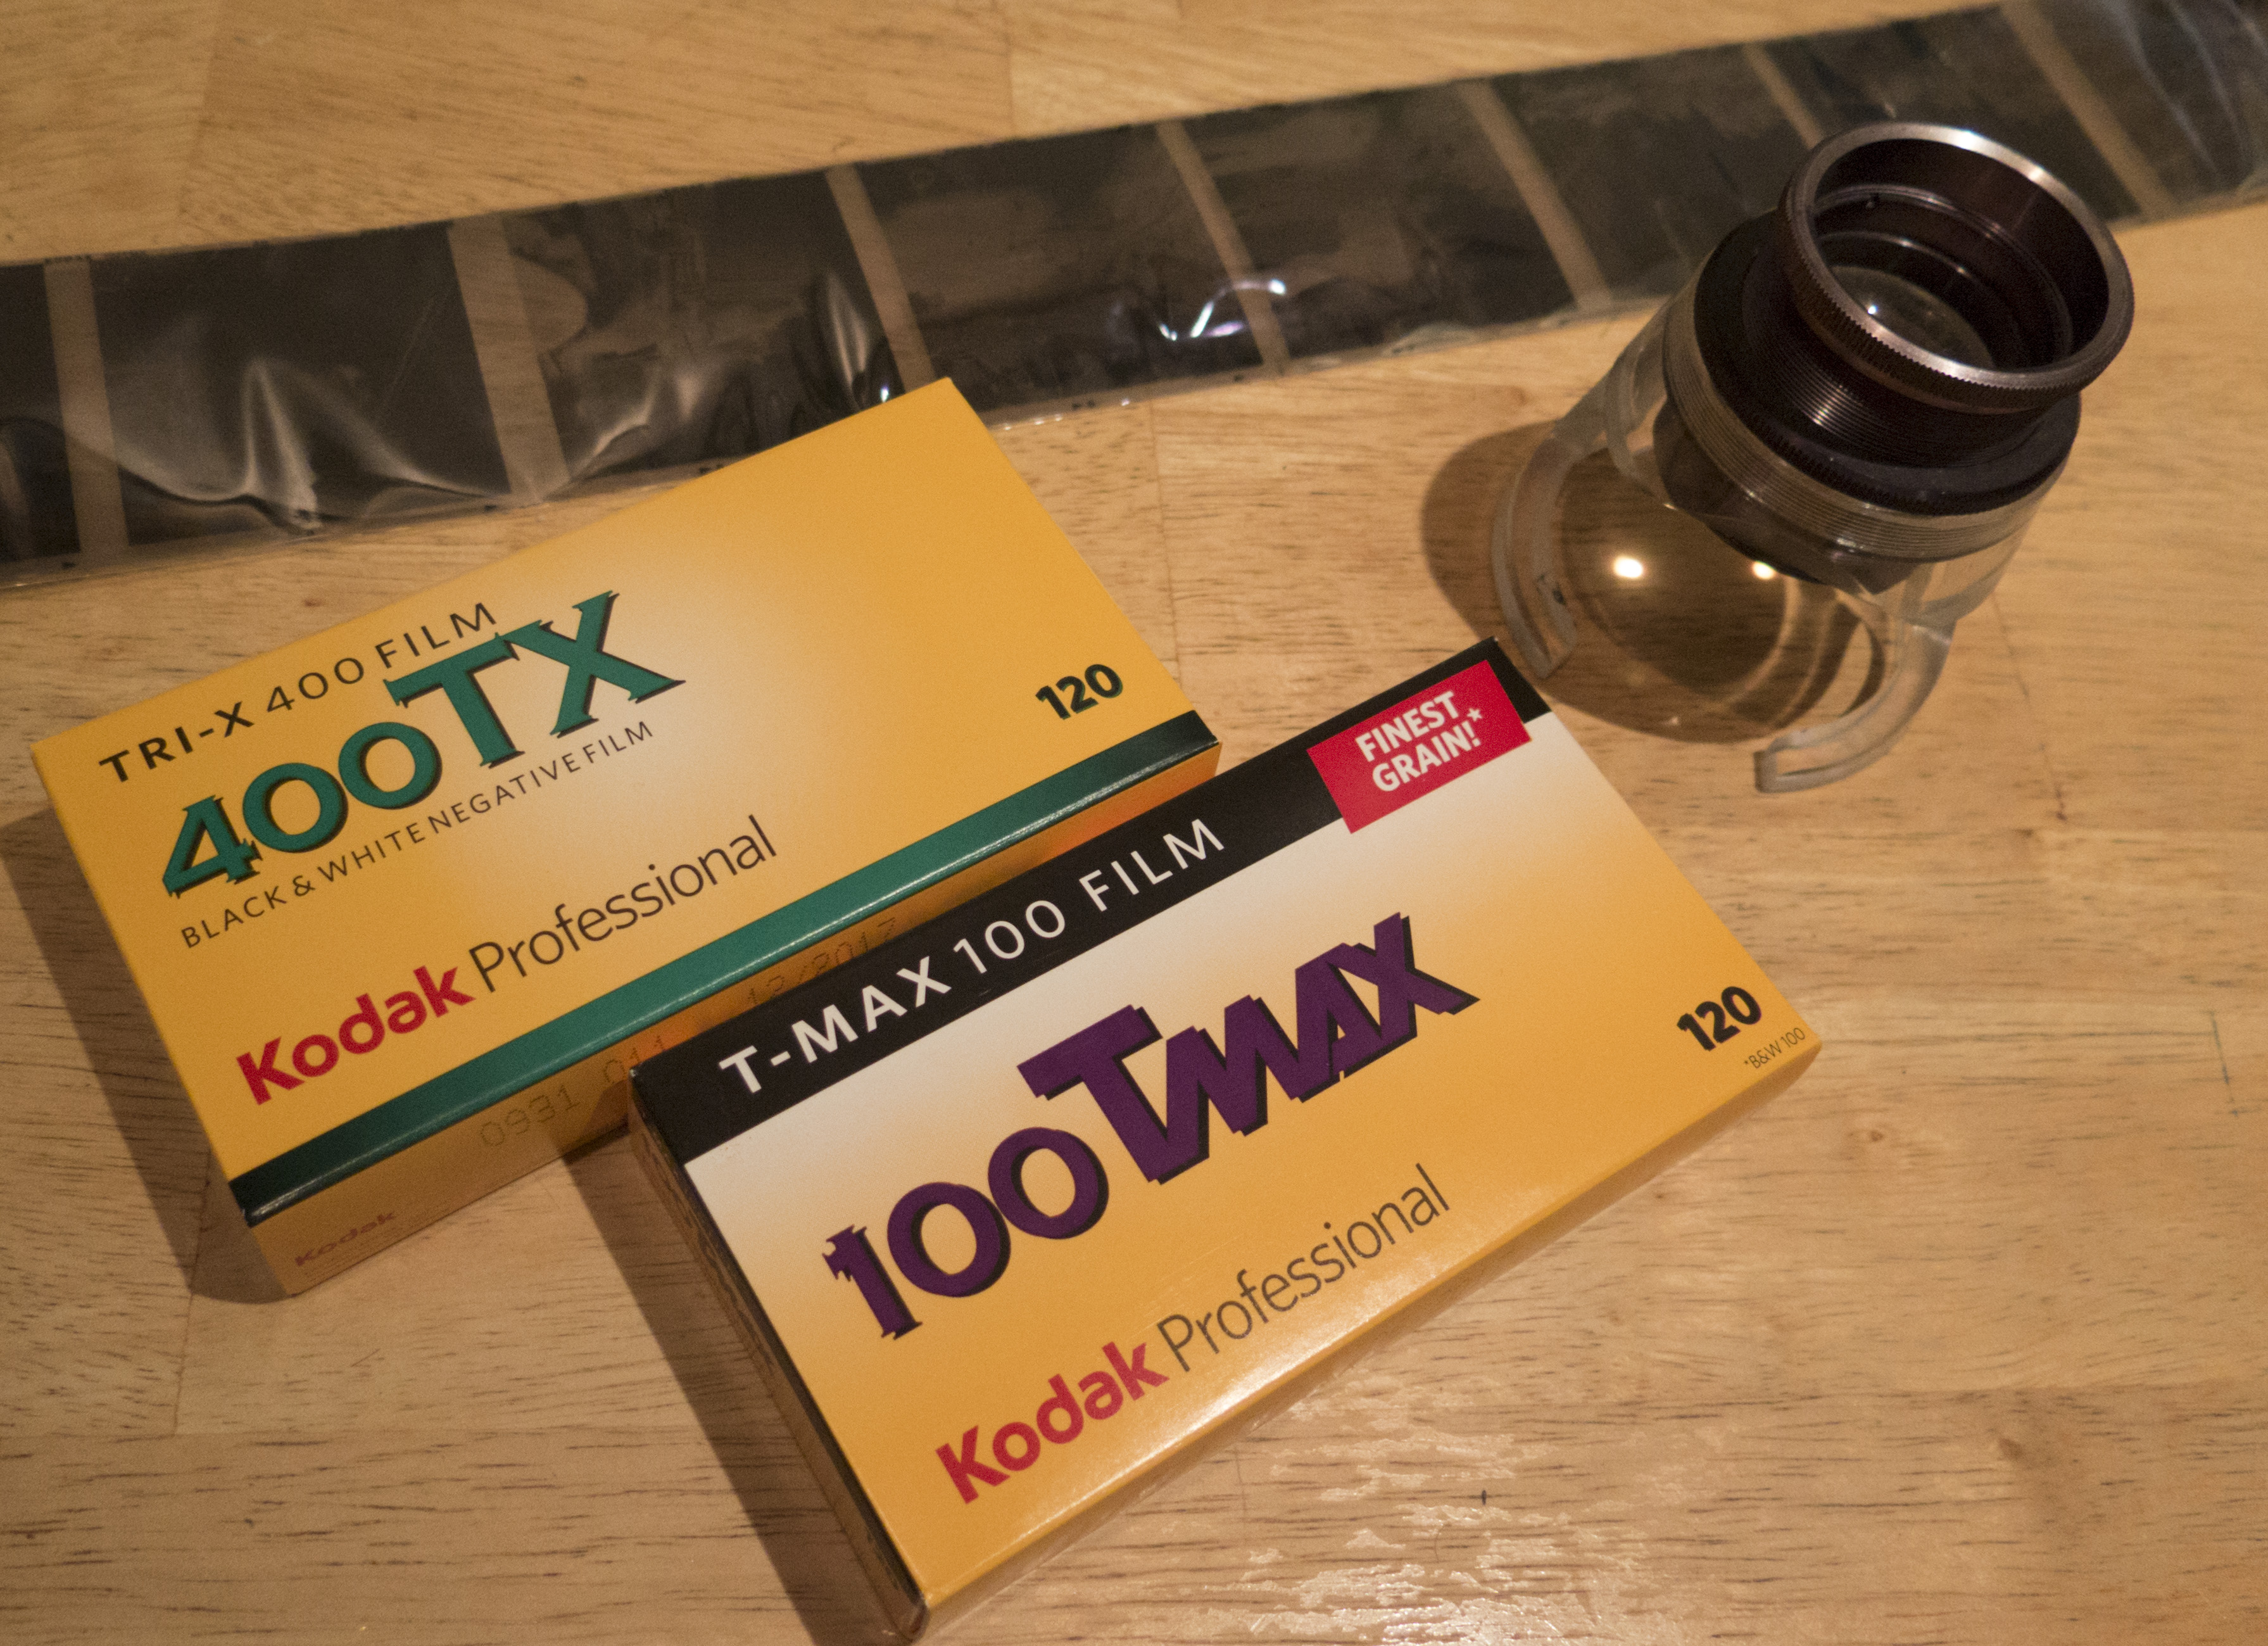
advertising, brand, 2015, design, trix, negatives, 365, lupe, tmax100, 3652015imstillstanding, flavor, 5pack